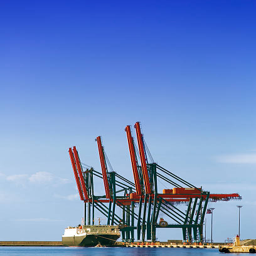
ship anchored in the port